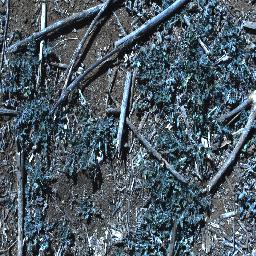
Label: parthenium